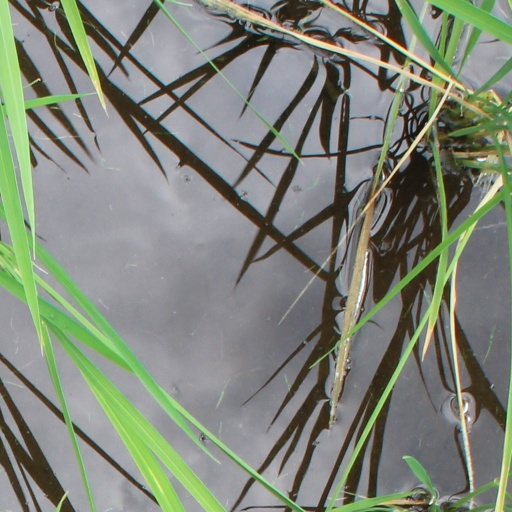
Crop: rice